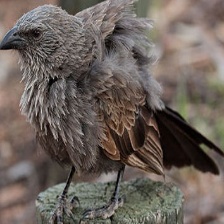
Species: APOSTLEBIRD
Scientific name: STRUTHIDEA CINEREA